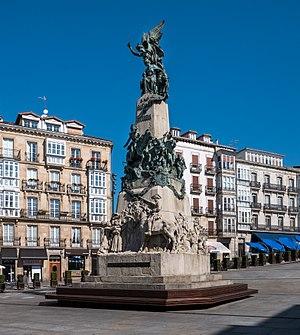
La bataille de Vitoria fut livrée le 21 juin 1813, entre les troupes françaises qui escortaient le roi d'Espagne Joseph Bonaparte dans sa fuite et un conglomérat de troupes britanniques, espagnoles et portugaises sous le commandement du maréchal Arthur Wellesley, vicomte de Wellington. La victoire des Alliés sanctionna la retraite définitive des troupes françaises d'Espagne — à l'exception de la Catalogne — et obligea l'empereur Napoléon à rendre la couronne espagnole à Ferdinand VII, mettant fin ainsi à la guerre d'indépendance espagnole.